Victorian literature

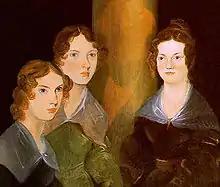
The Brontë sisters wrote fiction rather different from that common at the time.

Victorian literature is English literature during the reign of Queen Victoria (1837–1901). In the Victorian era, the novel became the leading literary genre in English. English writing from this era reflects the major transformations in most aspects of English life, from scientific, economic, and technological advances to changes in class structures and the role of religion in society. The number of new novels published each year increased from 100 at the start of the period to 1000 by the end of it. Famous novelists from this period include Charles Dickens, William Makepeace Thackeray, the three Brontë sisters (Charlotte, Emily, and Anne Brontë), Elizabeth Gaskell, George Eliot (Mary Ann Evans), Thomas Hardy, and Rudyard Kipling.